Conus textile

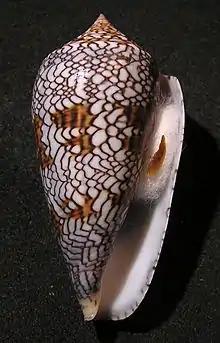
Apertural view of "Conus textile textile" forma "archiepiscopus"

Conus textile, the textile cone or the cloth of gold cone is a venomous species of sea snail, a marine gastropod mollusk in the family Conidae, the cone snails, cone shells or cones. Textile cone snails live mostly in the Indian Ocean, along the eastern coast of Africa and around Australia.